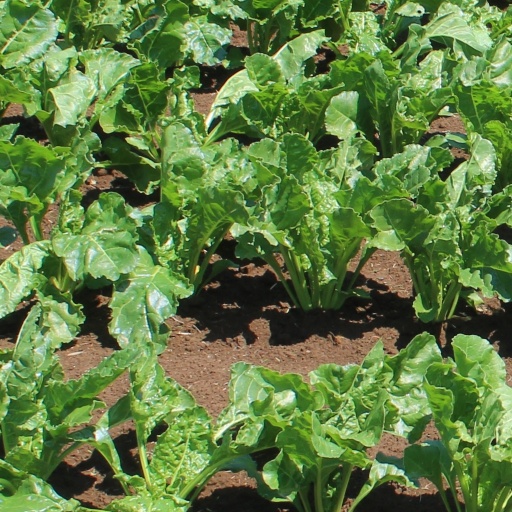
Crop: sugar beet